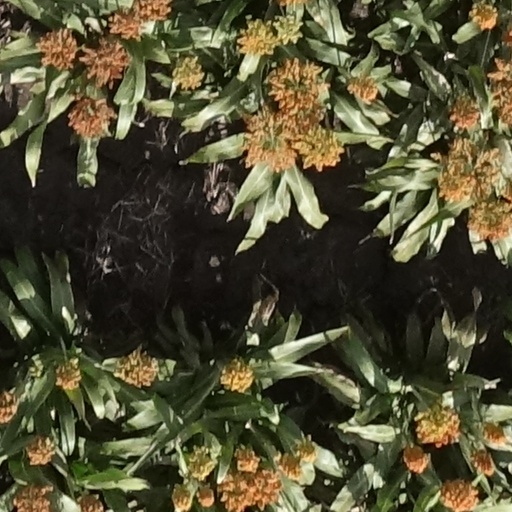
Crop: sorghum